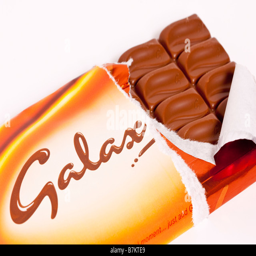
a close up of a bar of milk chocolate with wrapper opened on a white background